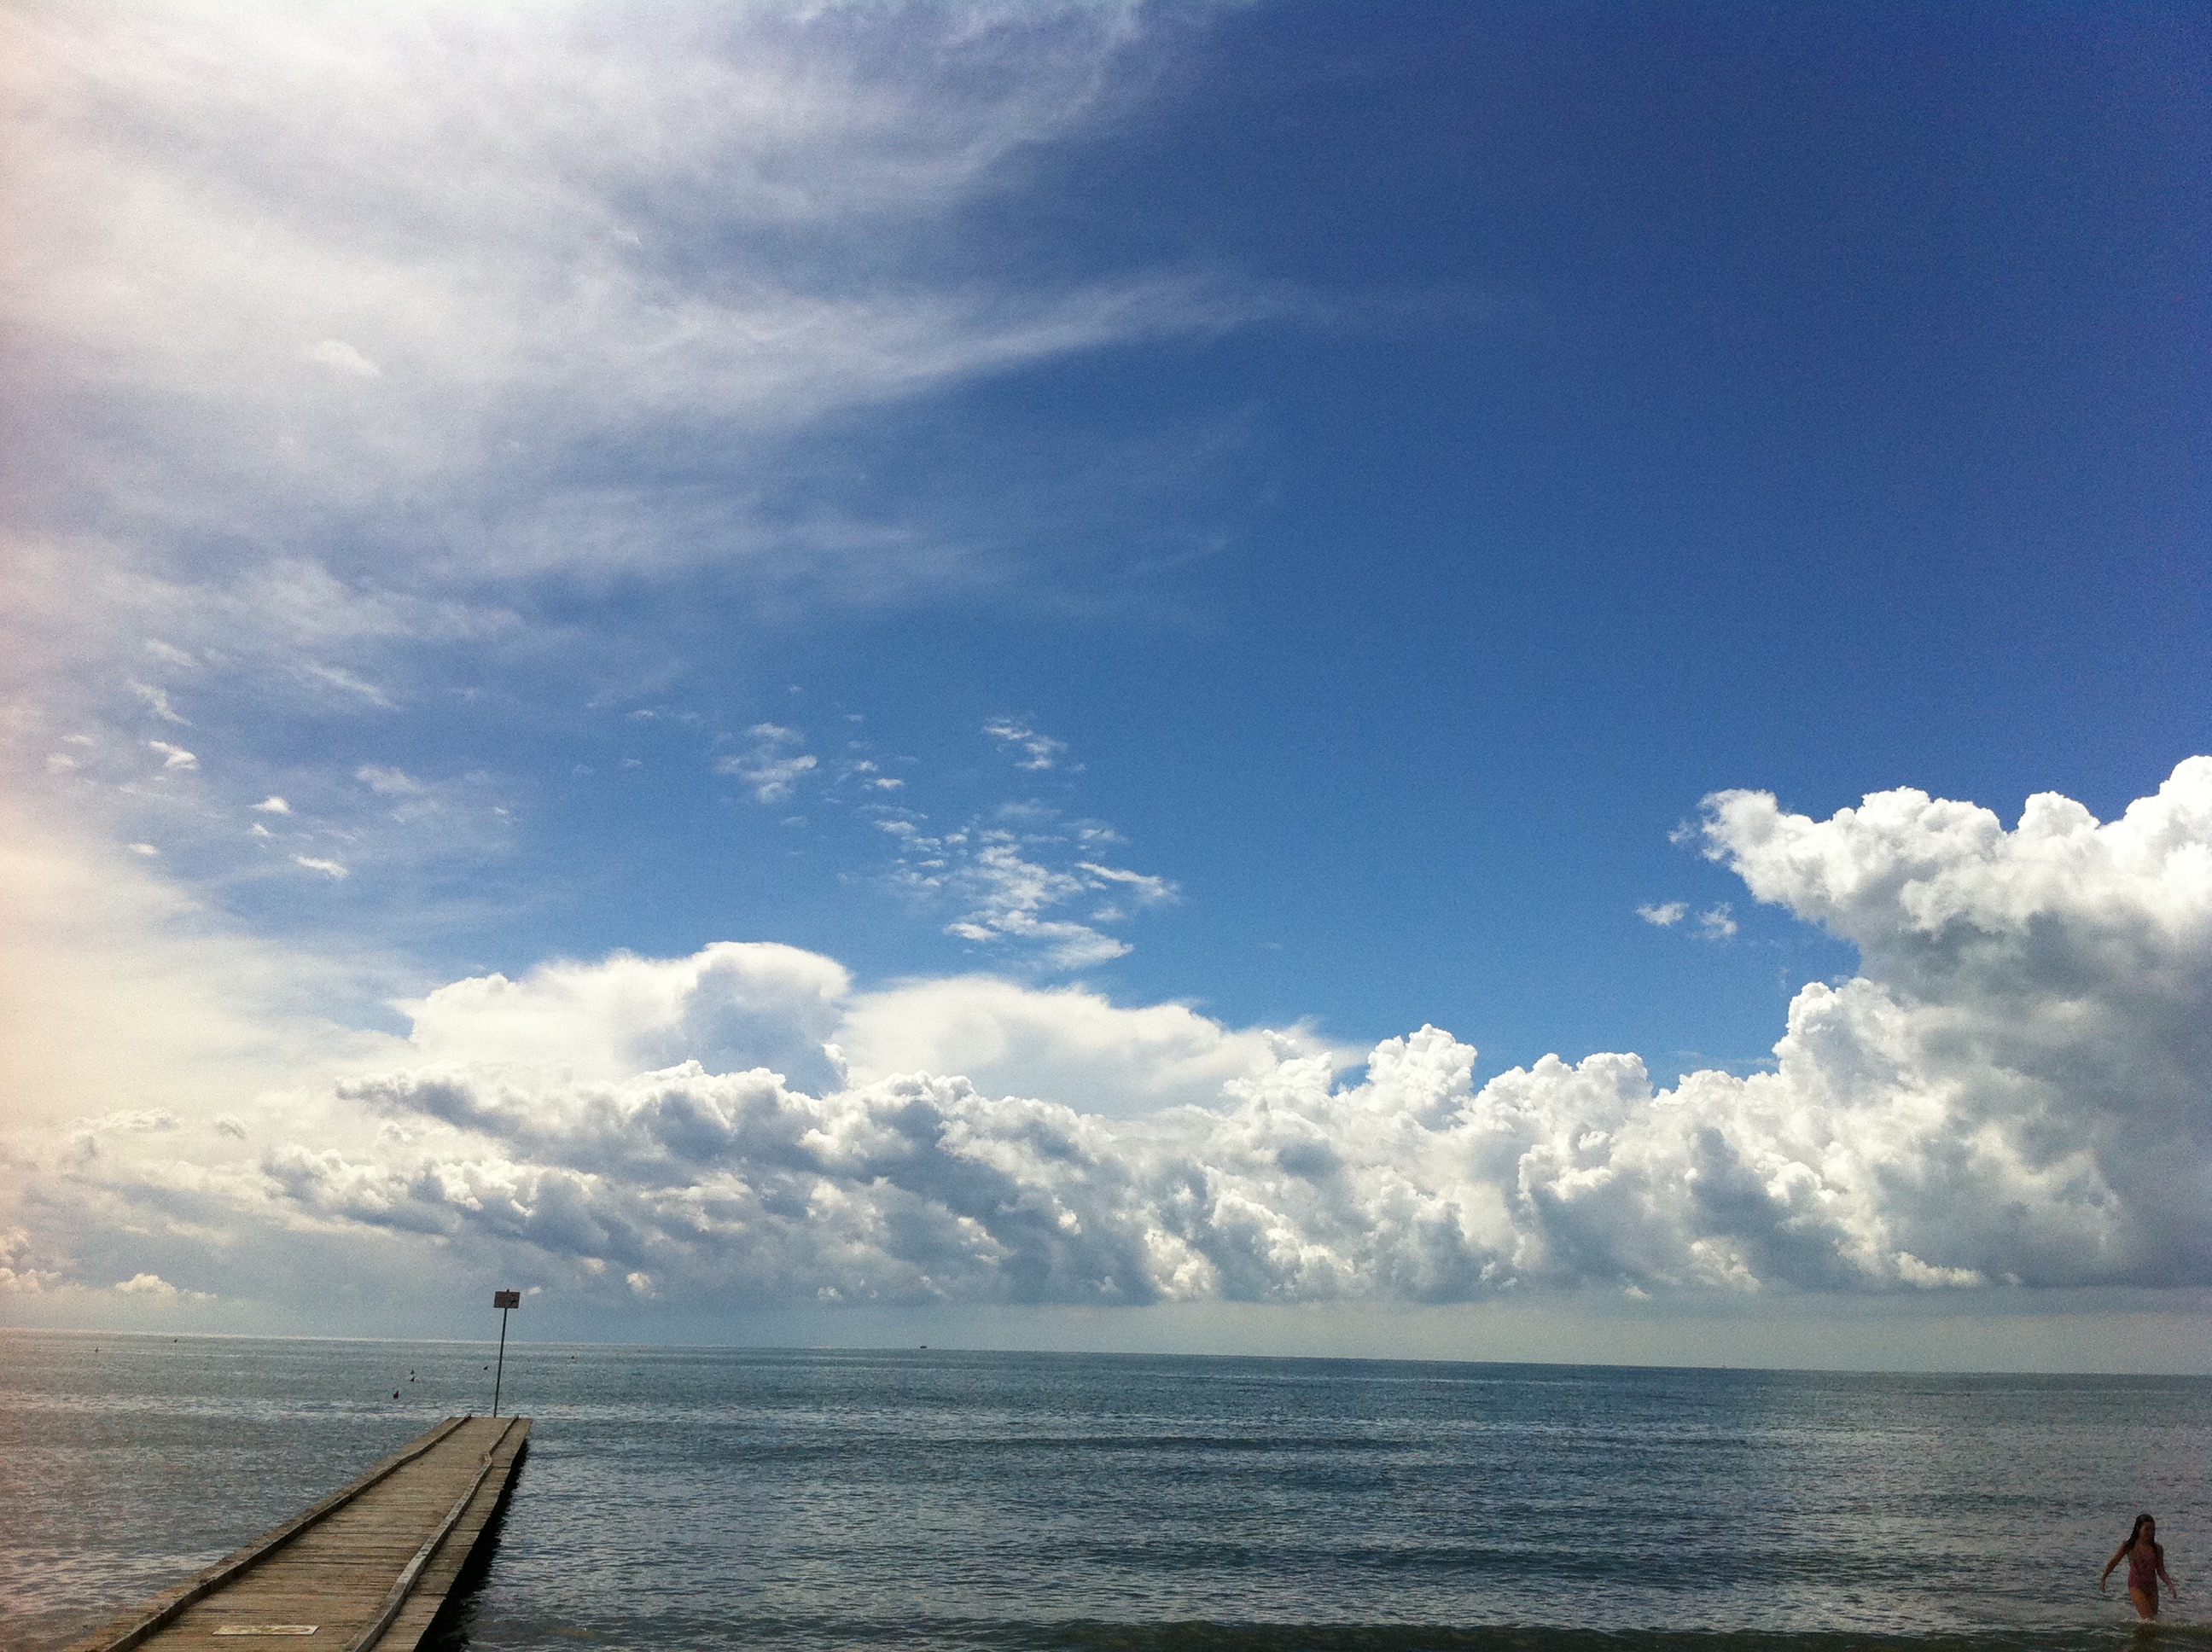
beach, sea, coast, ocean, horizon, cloud, sky, sunlight, morning, shore, wave, dusk, body of water, meteorological phenomenon, wind wave